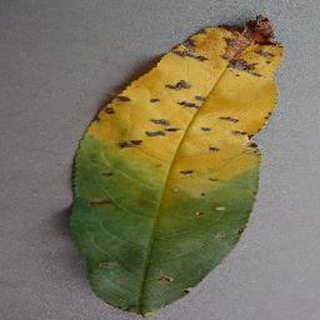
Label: peach_bacterial_spot